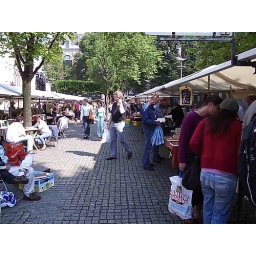
book market in amsterdam